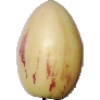
Label: Pepino 1